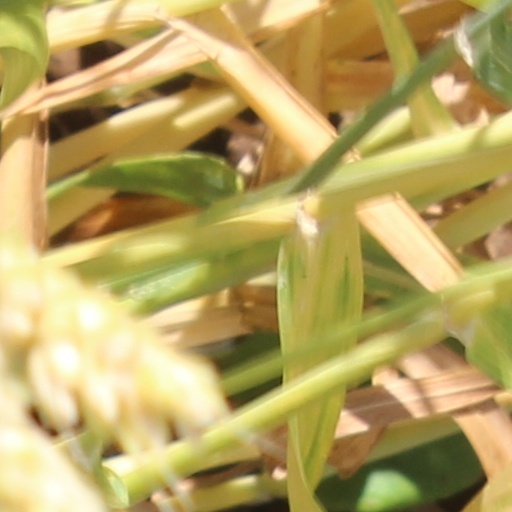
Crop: wheat